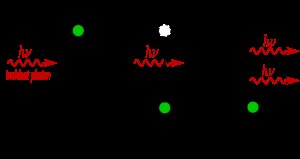
Laser / Praktiske anvendelser
Princippet i lysudsendelsen med reference til Niels Bohrs atommodel
"En laser er en indretning, som skaber lys eller anden elektromagnetisk stråling med ganske særlige egenskaber ved hjælp af kvantemekaniske effekter. Navnet er et akronym for de engelske ord ""Light Amplification by Stimulated Emission of Radiation"" ""Lysforstærkning ved stimuleret udsendelse af stråling"".